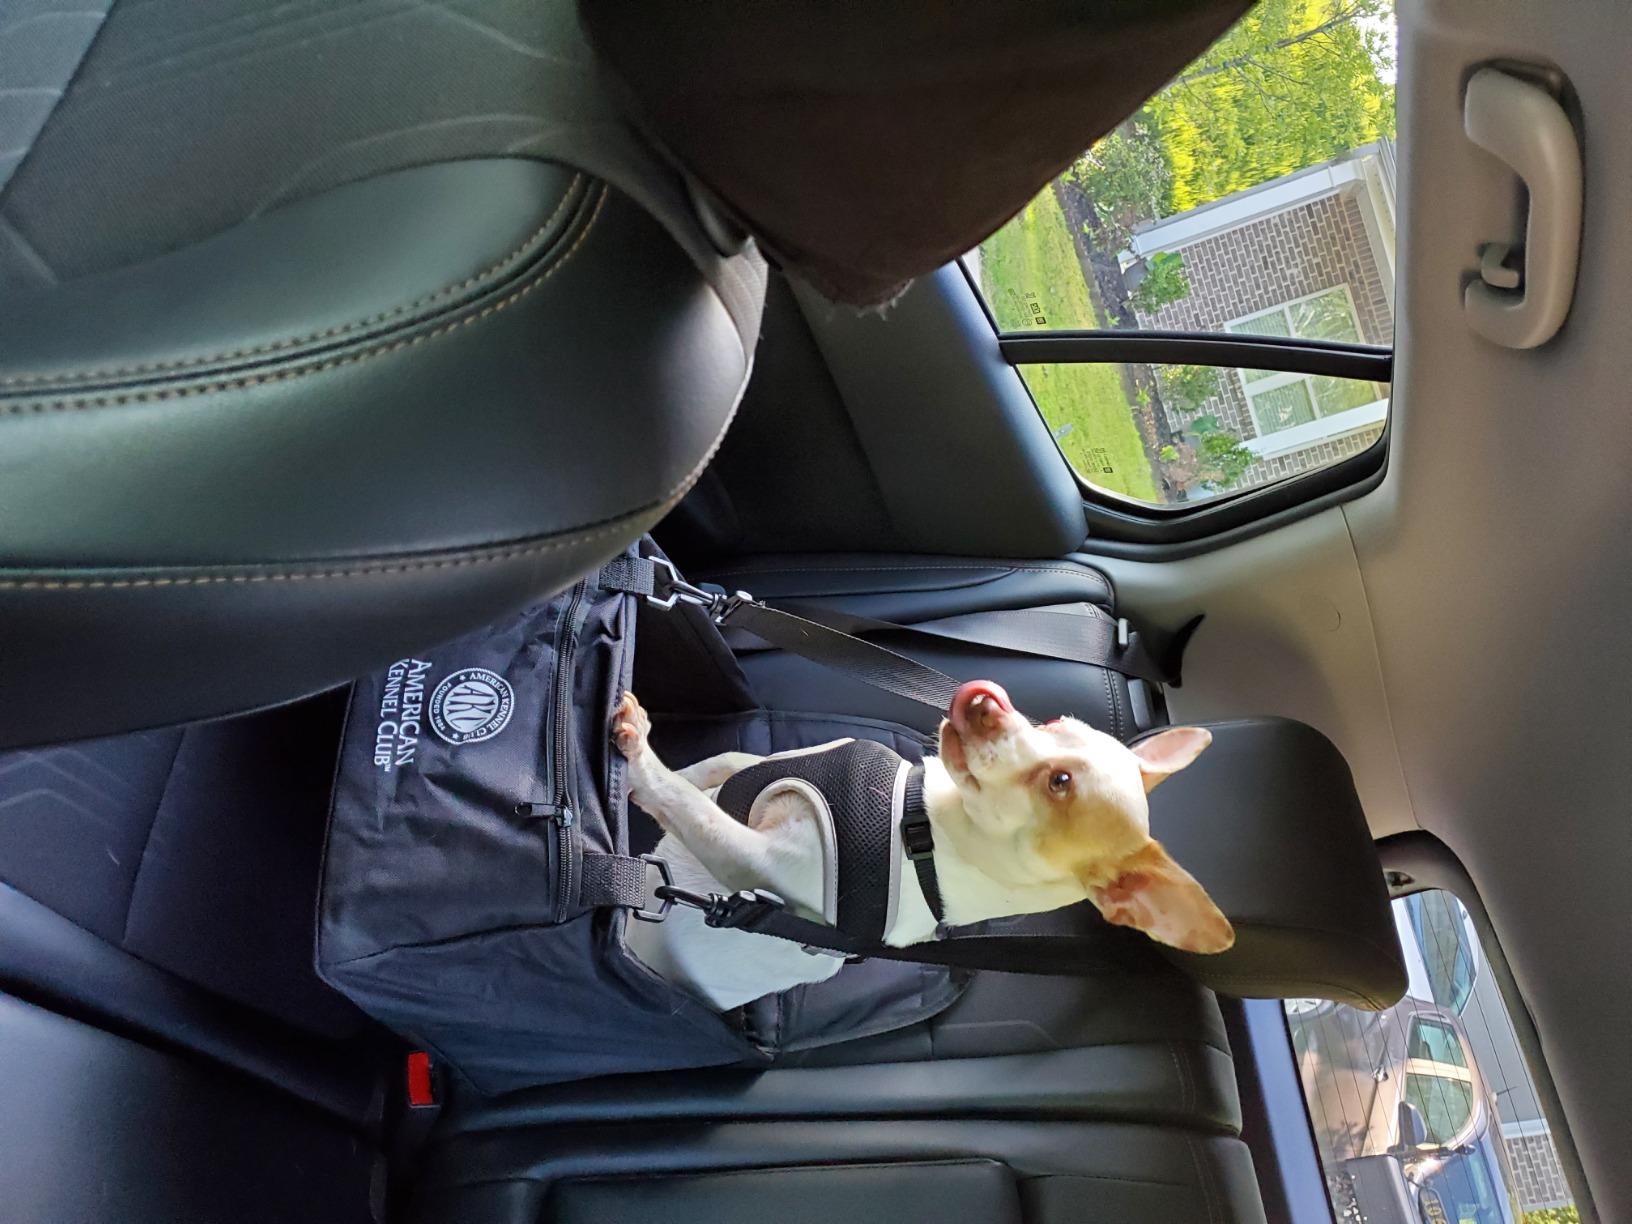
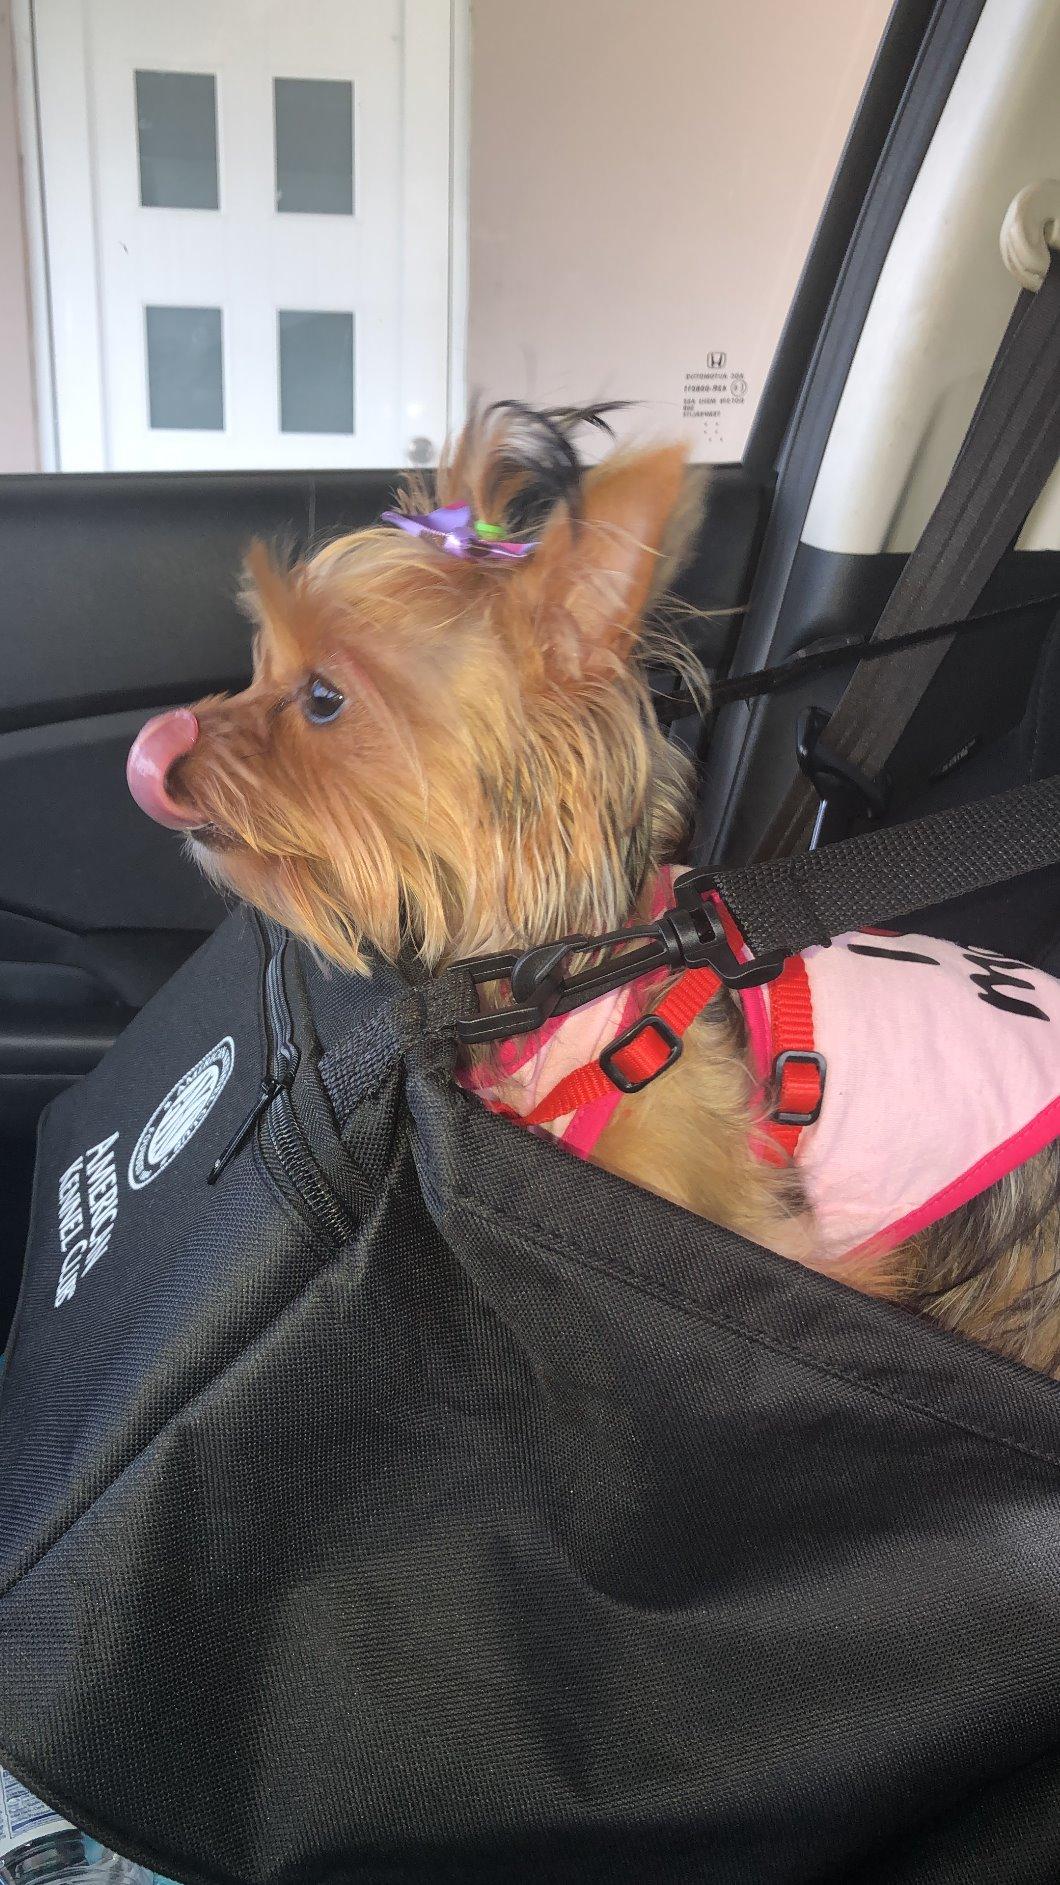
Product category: items_kennel
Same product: yes